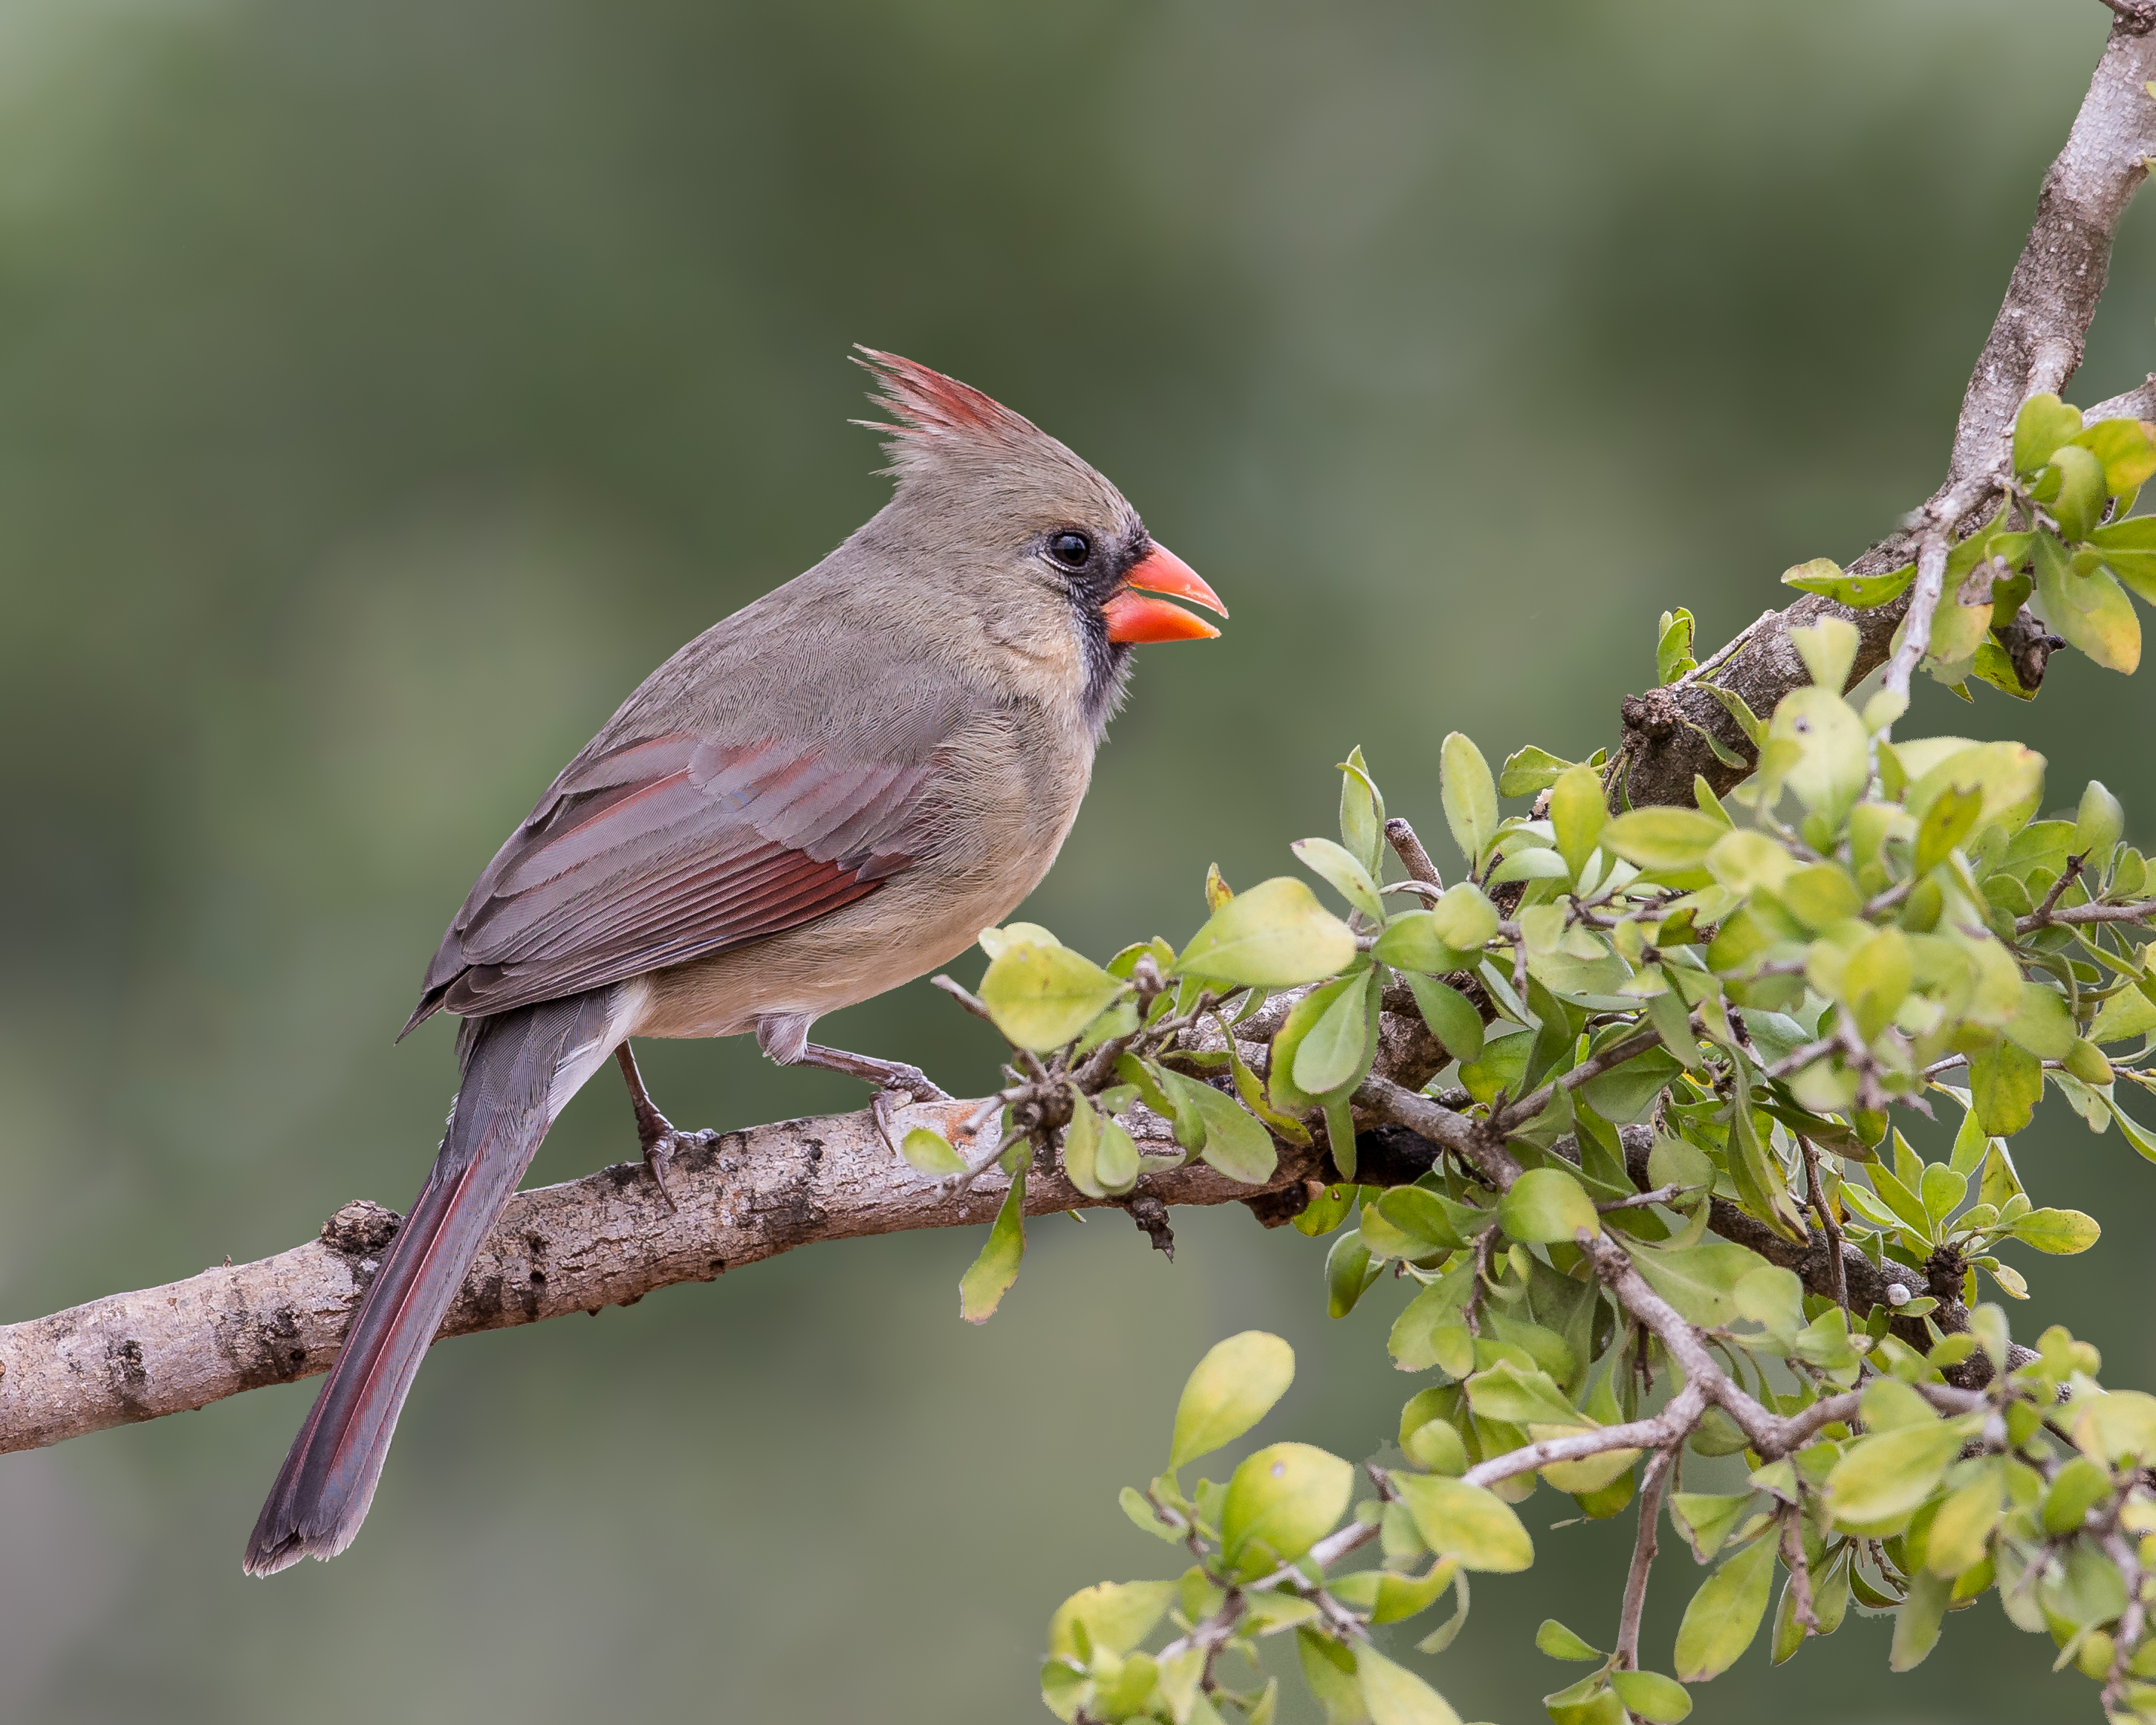
branch, bird, female, wildlife, beak, fauna, vertebrate, texas, finch, andymorffew, morffew, eiap, northerncardinal, avianexcellence, lagunasecaranch, old world flycatcher, perching bird, emberizidae, nightingale